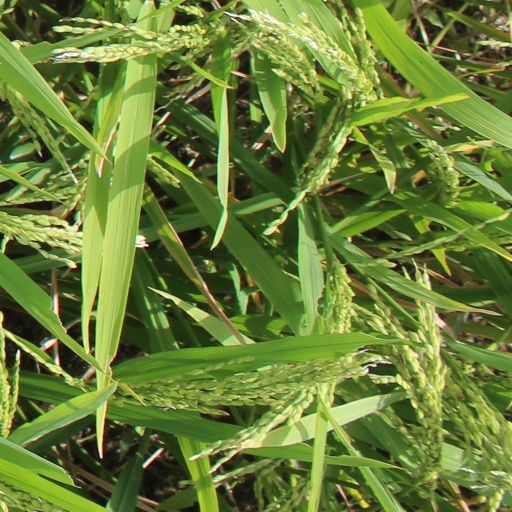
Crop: rice